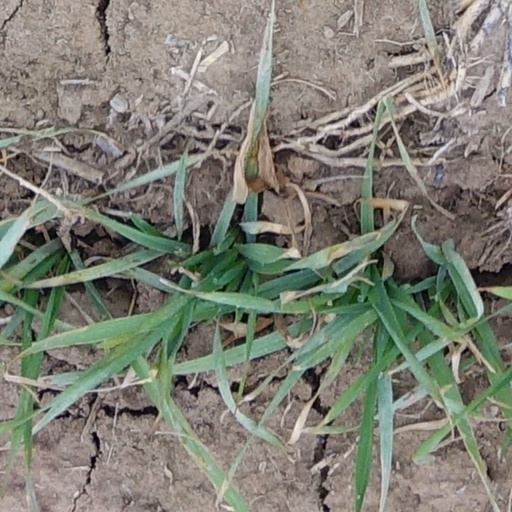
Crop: wheat